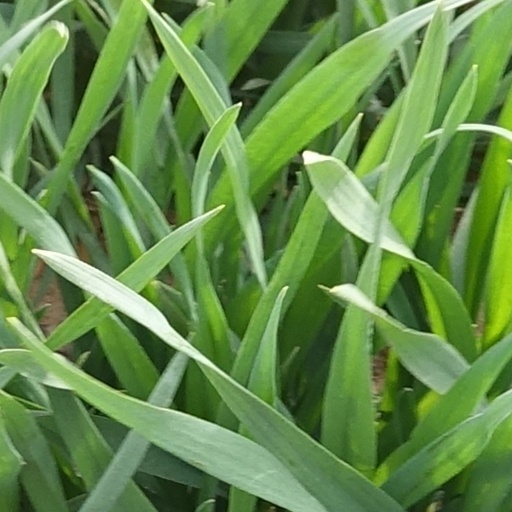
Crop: wheat